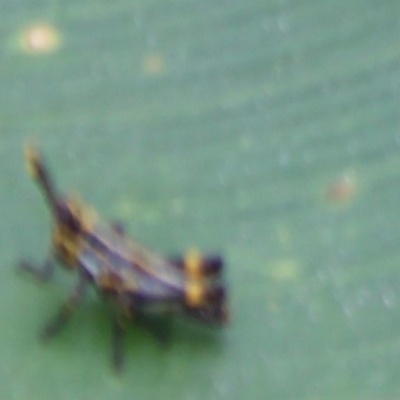
Crop: Maize
Condition: grasshoper